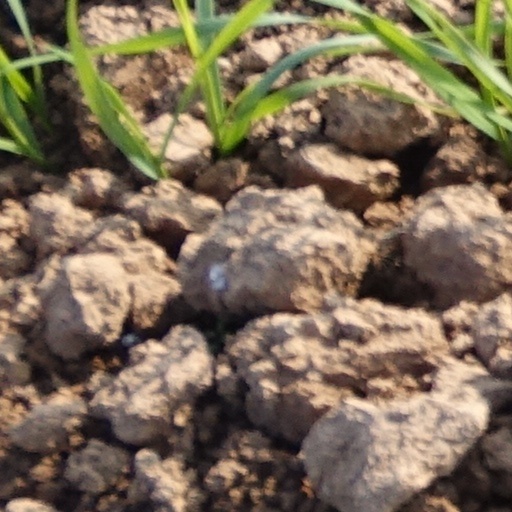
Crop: wheat